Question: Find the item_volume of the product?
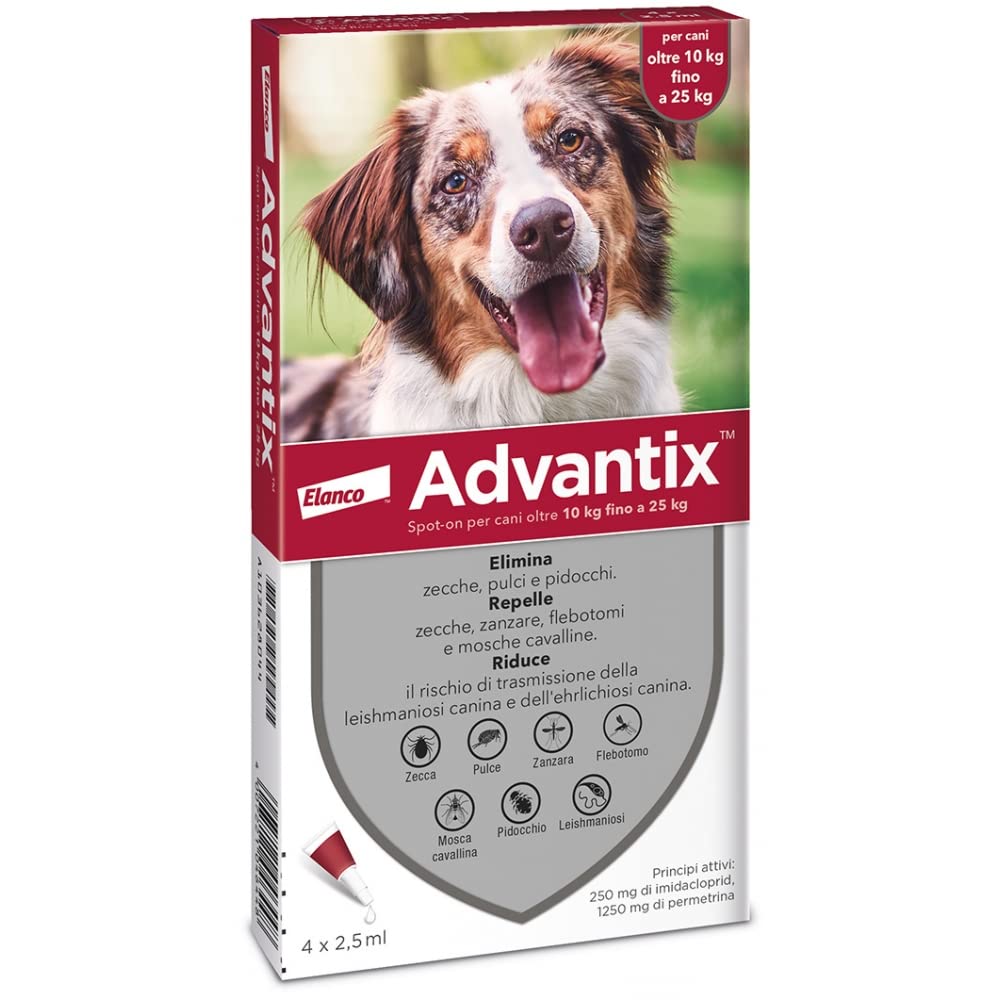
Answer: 2.5 millilitre